Leonardo's Swans

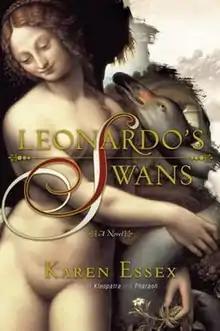
First Edition Book Cover, Doubleday

Leonardo's Swans is an international bestseller by Karen Essex, published by Doubleday in 2006. The novel tells the story of the rivalry between the powerful Este sisters, Beatrice and Isabella, princesses of the House of Ferrara, as they competed for the attentions of both the Duke of Milan and Leonardo da Vinci when the artist was court painter in the High Renaissance. Also included are excerpts from Leonardo's own journals and letters, which reflect the contents of each chapter.